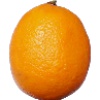
Label: lemon_meyer